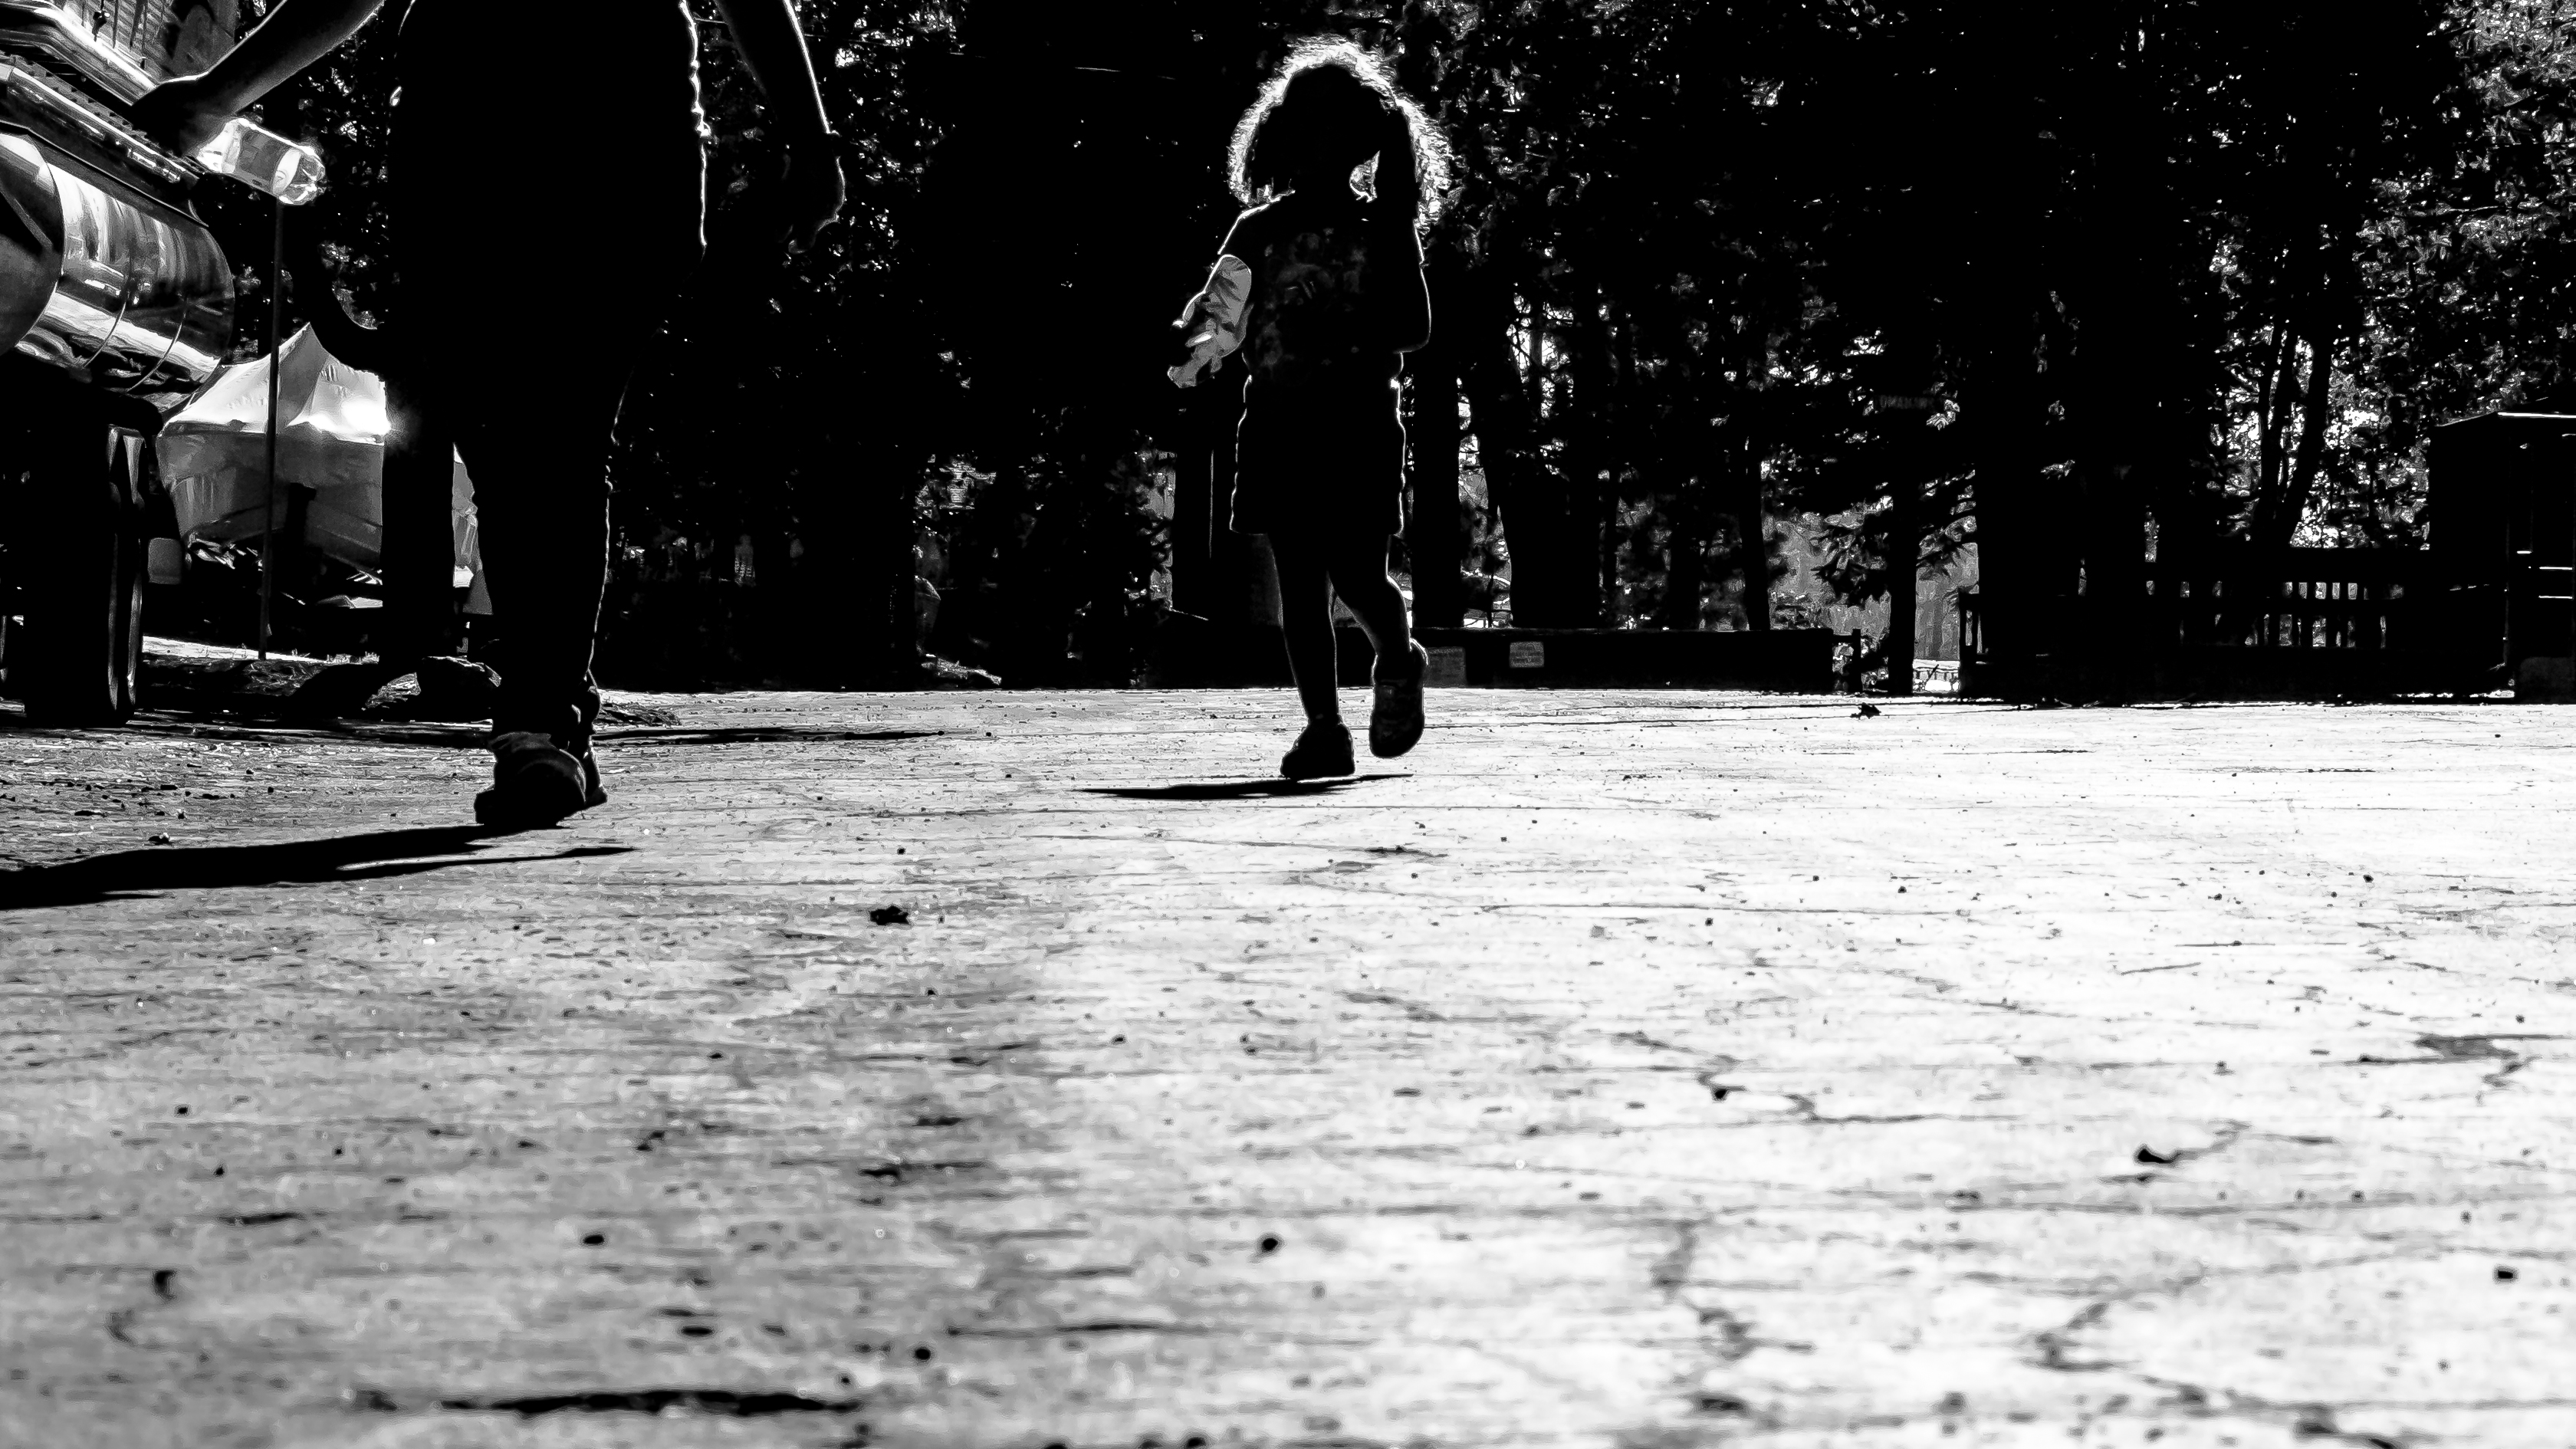
silhouette, snow, winter, light, black and white, white, street, photography, perspective, dark, weather, darkness, black, monochrome, cracked, creativecommons, mother, photograph, daughter, monochrome photography